Stupas in Sri Lanka

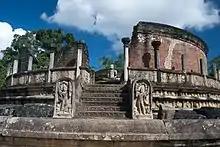
The Polonnaruwa Vatadage.

It can be observed that after the 4th century, the building of colossal has virtually ended. Thereafter smaller ones have been built using Thuparama in Anuradhapura as a model. This type came to be known as ‘vatadage’ or rotunda. It is a circular relic house and apart from Thuparama and Lankarama in Anuradhapura, the best example is seen in Polonnaruwa.